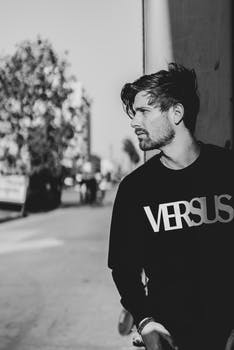
Label: No Watermark